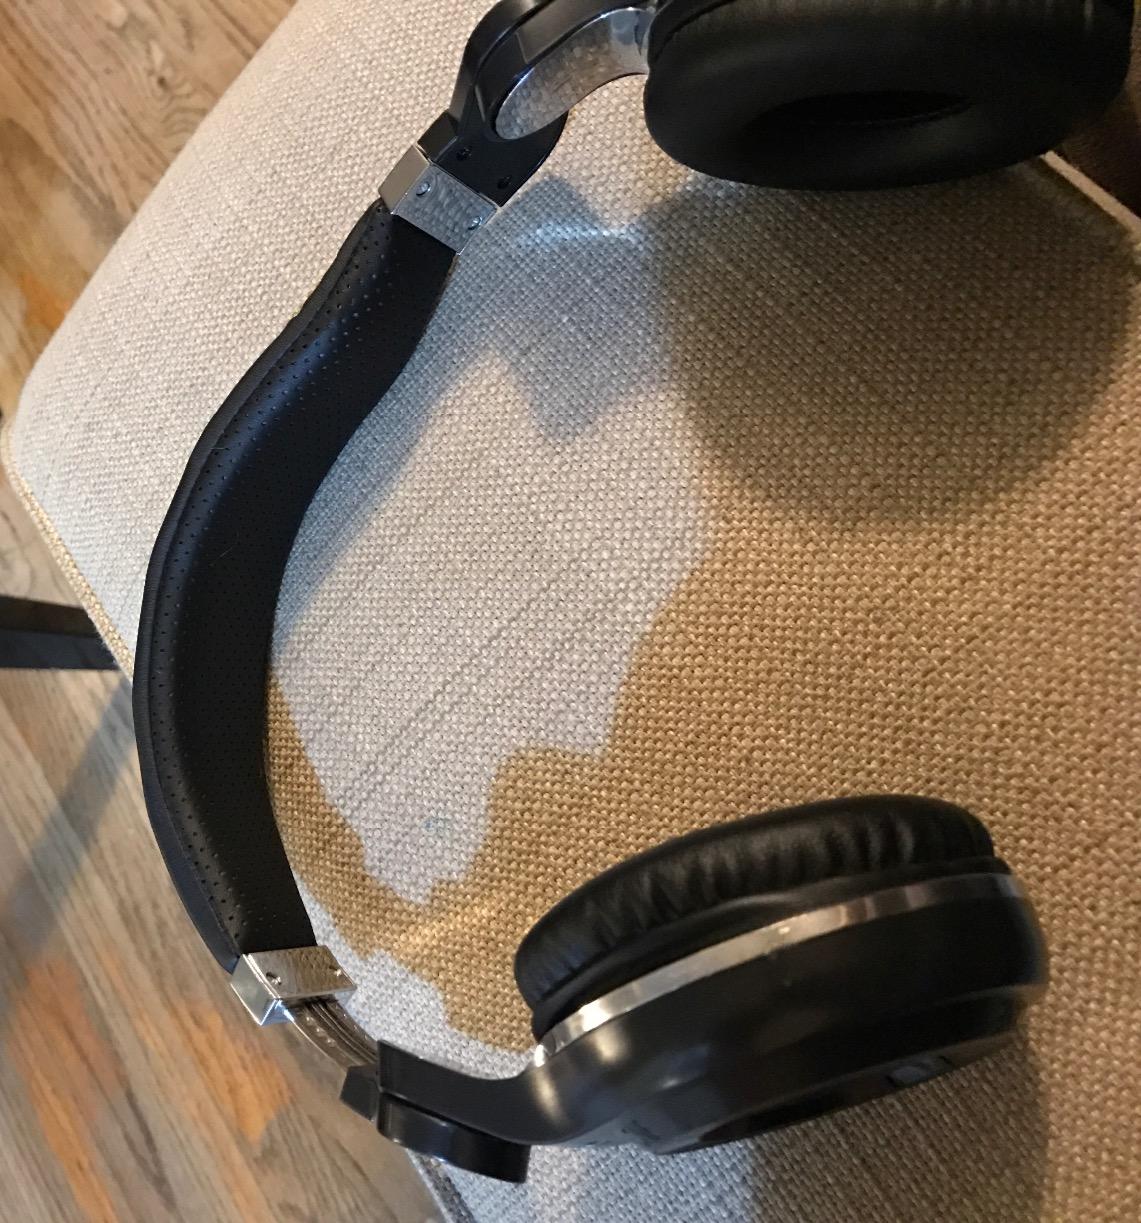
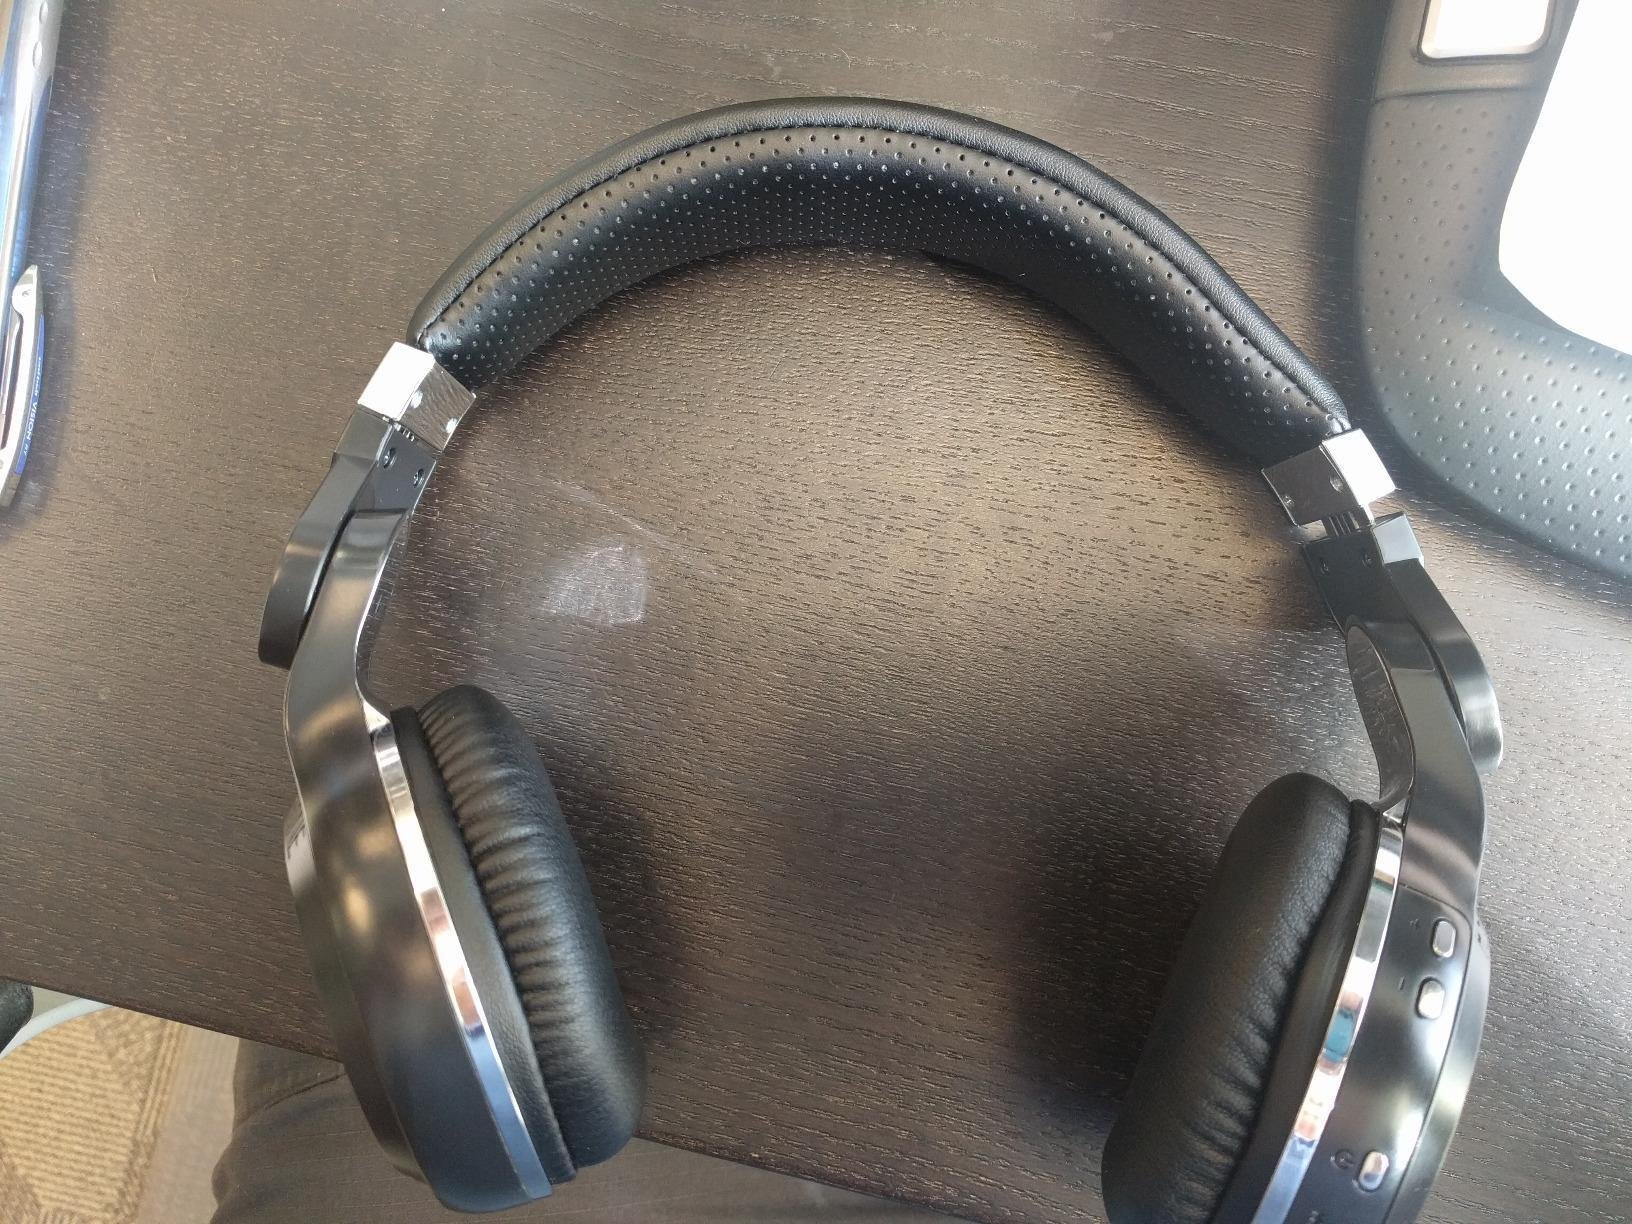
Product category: headphones
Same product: yes